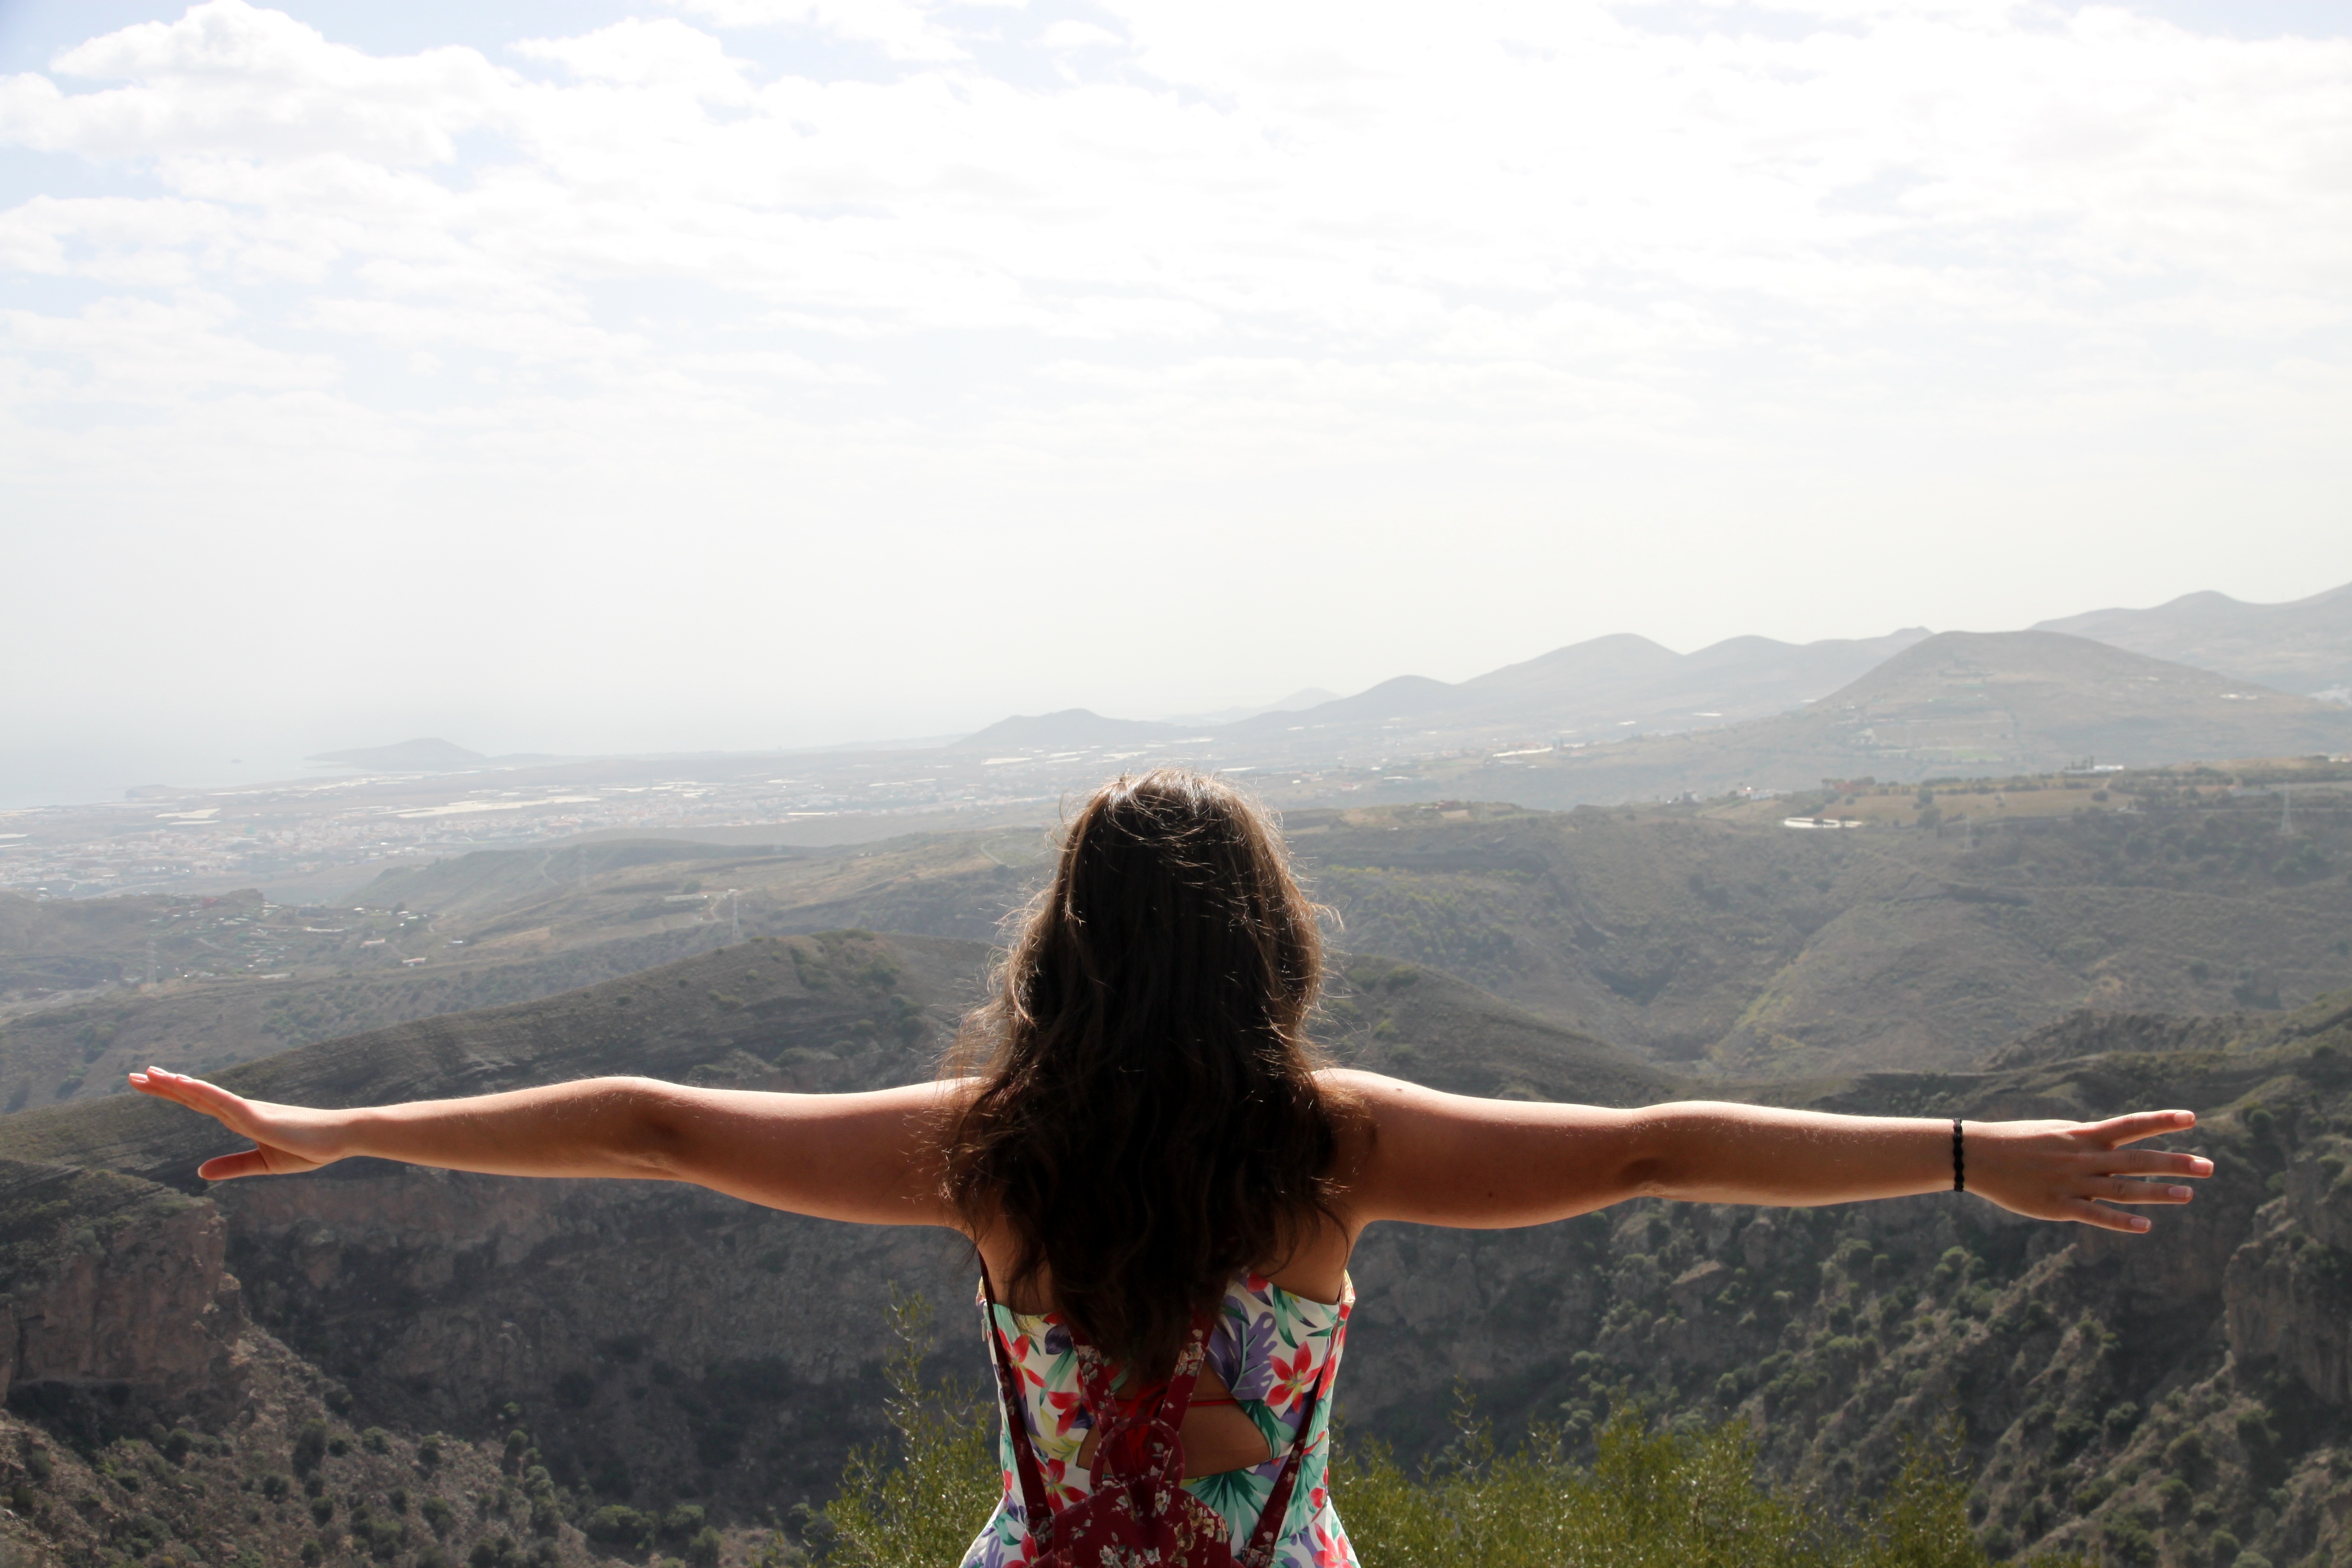
sunlight, morning, hill, sports, atmosphere of earth, physical fitness